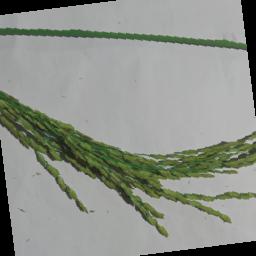
Label: Rice___Neck_Blast